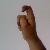
The image shows a hand gesture representing the letter 'X' in Indian Sign Language.